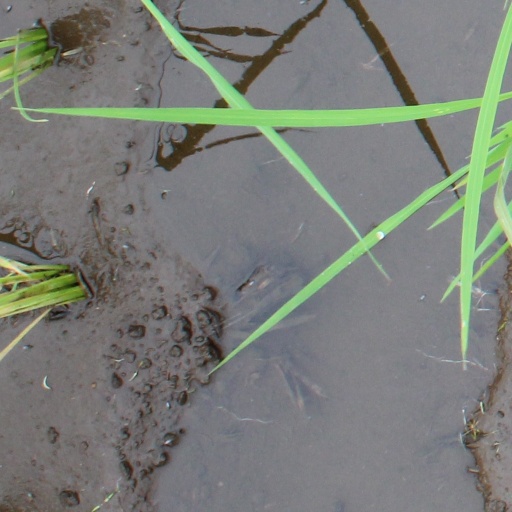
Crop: rice